The Supersuckers

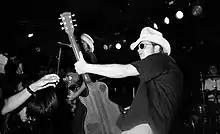
Supersuckers in Japan, 1994

In 1995, guitarist Heathman temporarily left the band and was replaced by Rick Sims, formerly of the Didjits (and later the Gaza Strippers), for the recording of their third album, "The Sacrilicious Sounds of the Supersuckers", which was produced by Paul Leary. Also in 1995, the Supersuckers played at Farm Aid for the first time. In 1997, Heathman returned for the recording of their fourth album, "Must've Been High", which signaled a move into alternative country after the hard rock of the previous two albums. The album included a guest appearance by Willie Nelson, with whom the band had performed onstage at Farm Aid.